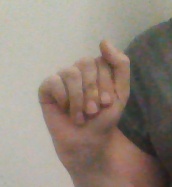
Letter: saad